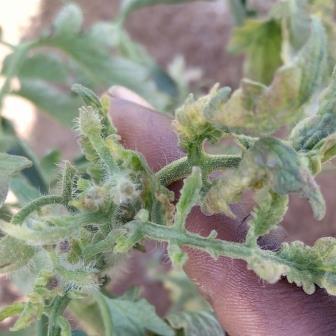
Crop: Tomato
Condition: virosis-d